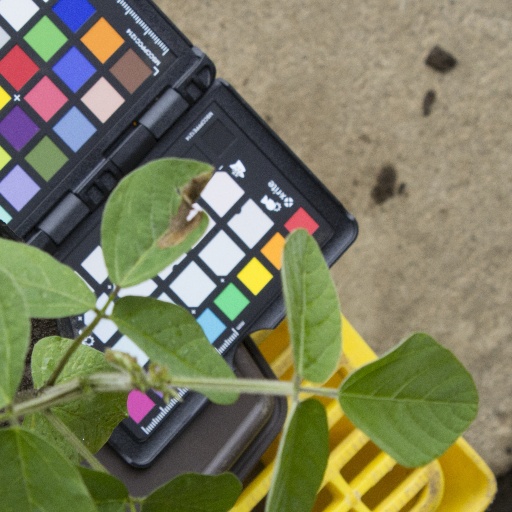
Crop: soybean